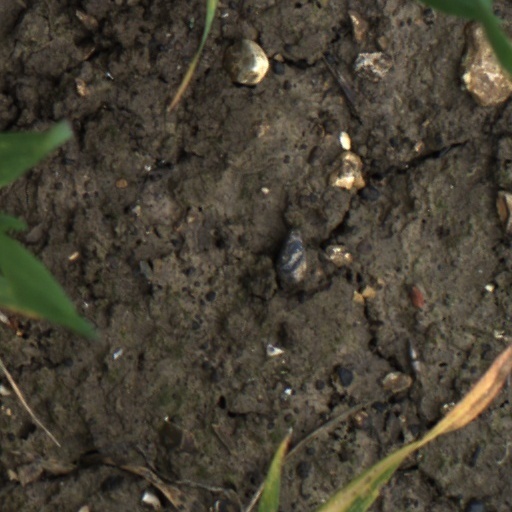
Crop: wheat